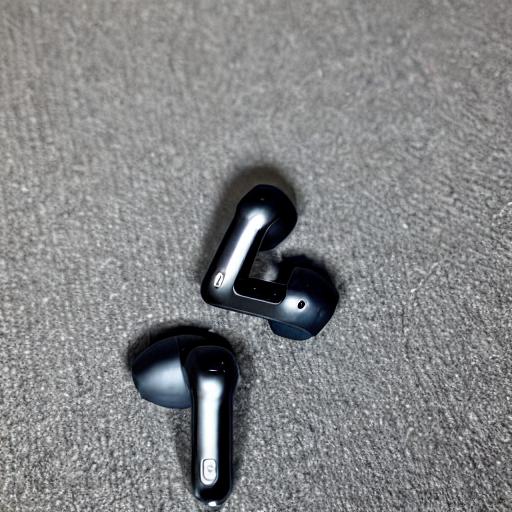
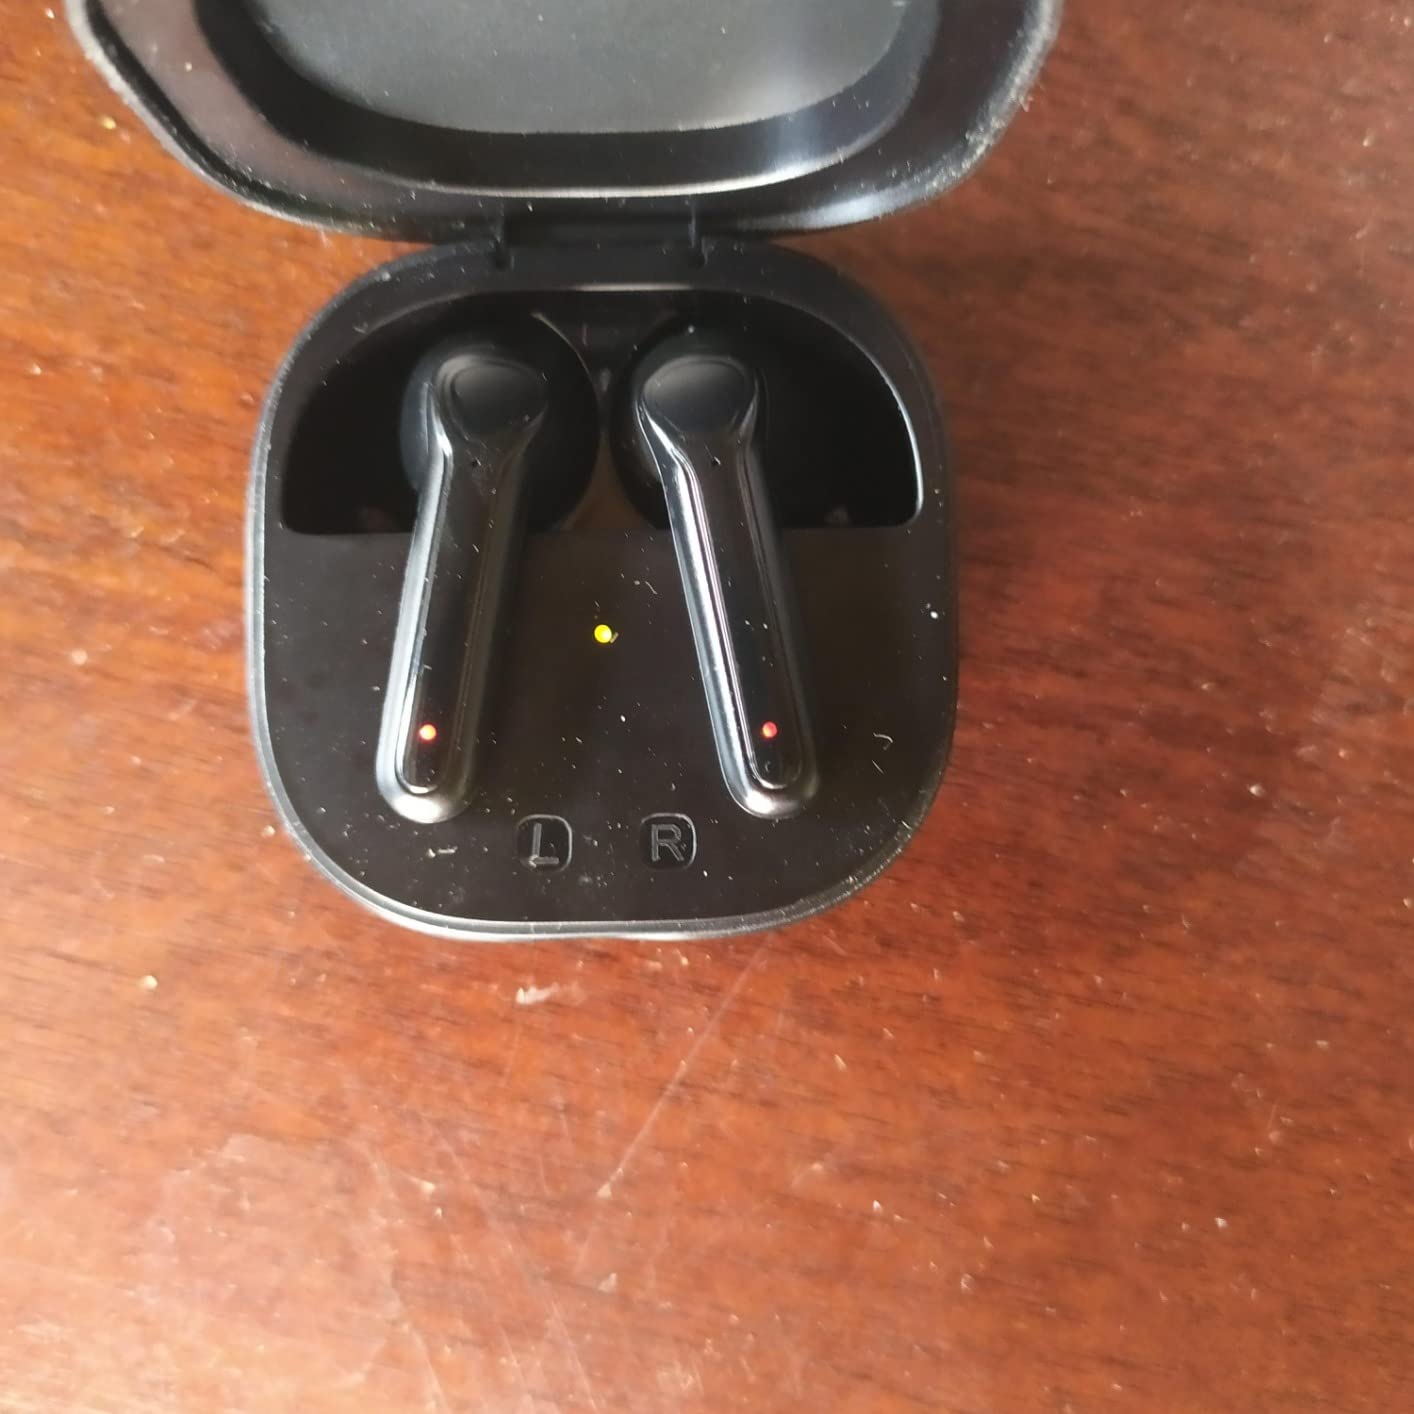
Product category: earbuds
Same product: no